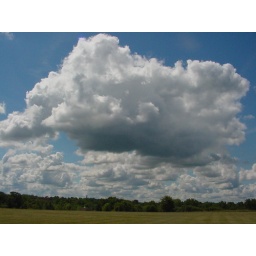
Some really dramatic clouds formations I took from a hill in a north side industrial park. Sony Mavica FD-90.